Church of La Asunción (Brea de Tajo)

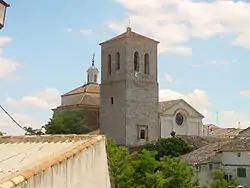

The Church of La Asunción (Spanish: "Iglesia Parroquial de La Asunción") is a church located in Brea de Tajo, Spain. It was declared "Bien de Interés Cultural" in 1997.